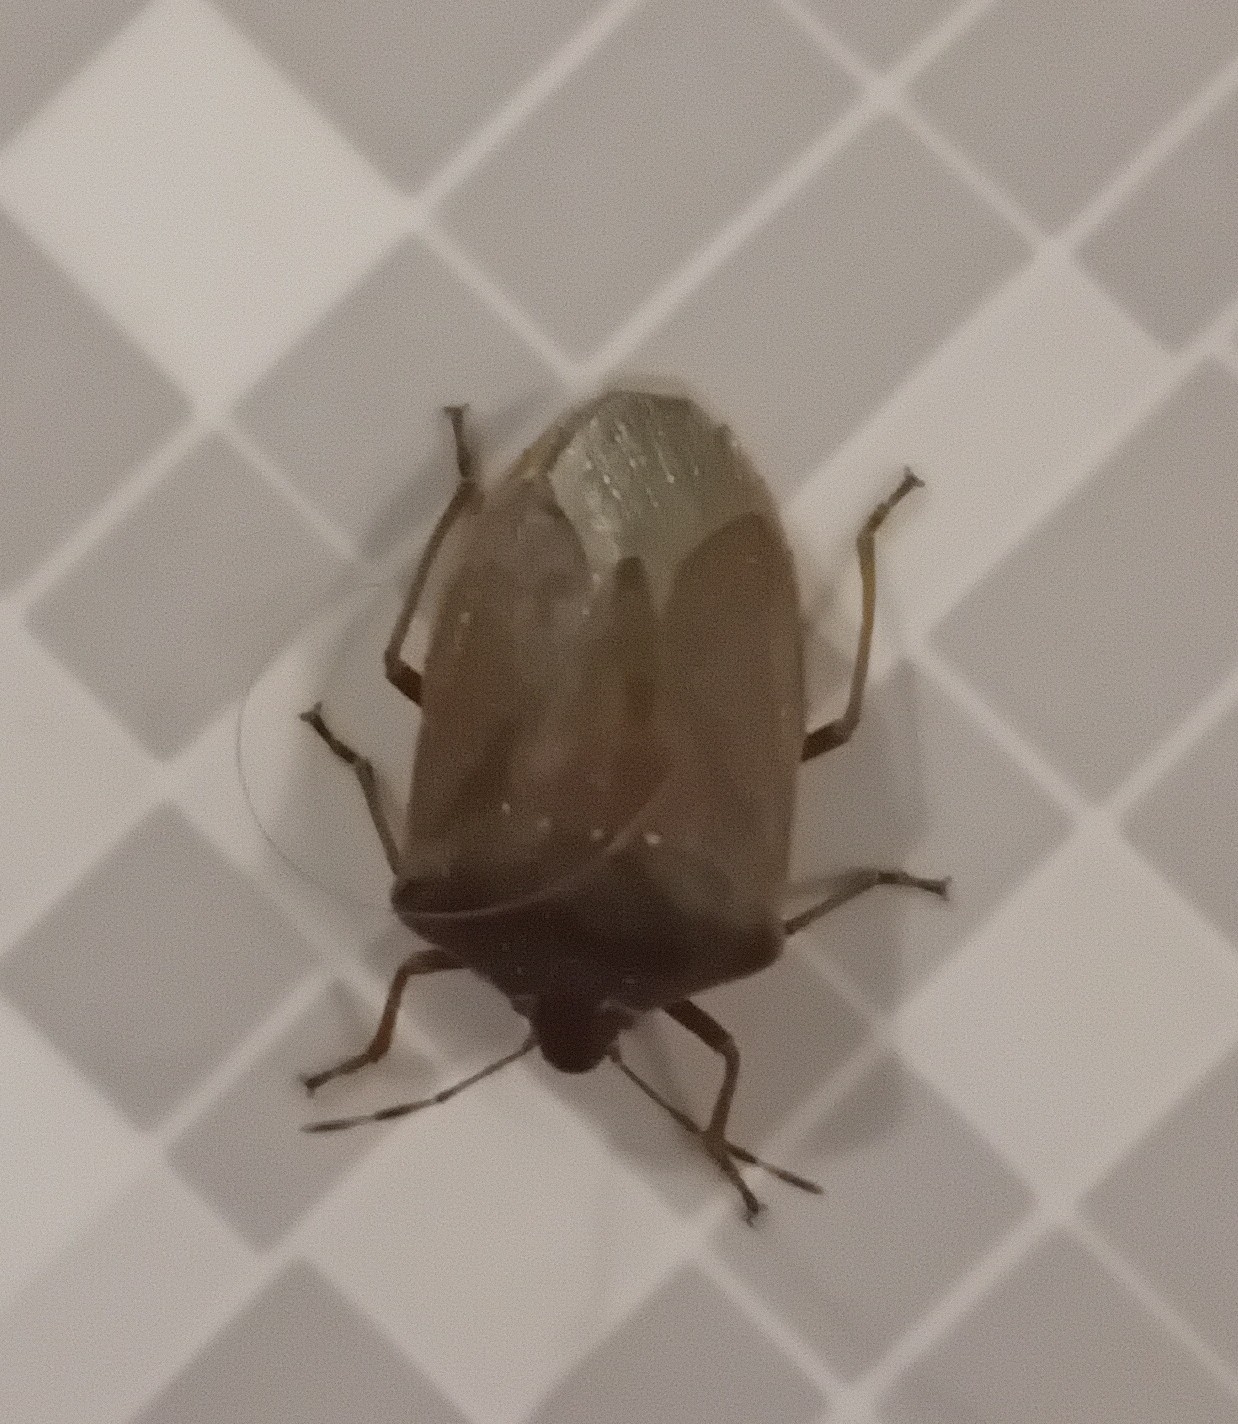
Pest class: stink_bug